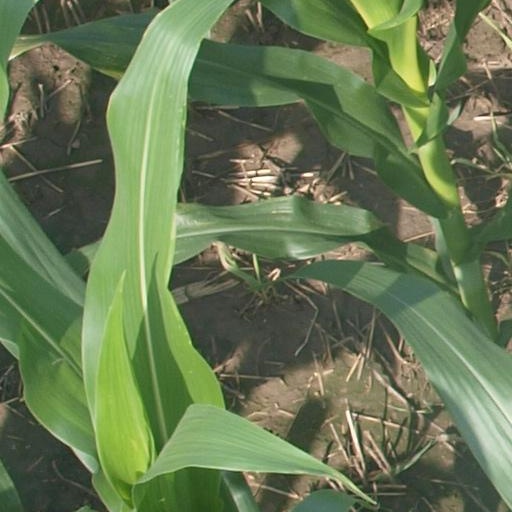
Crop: maize; corn